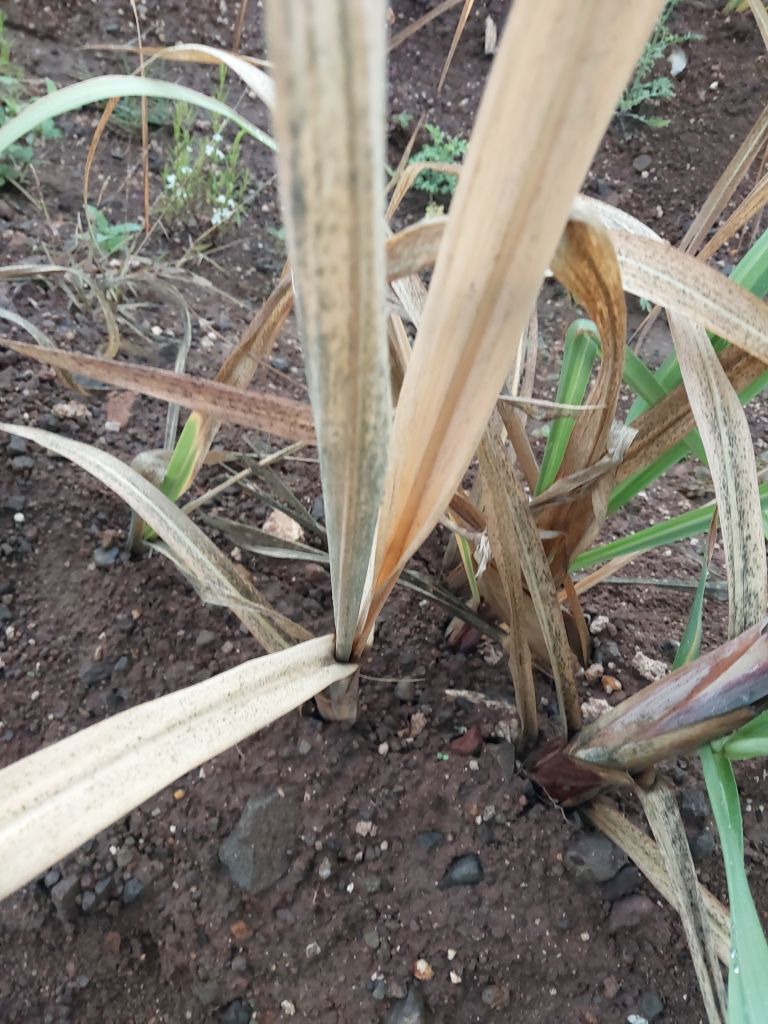
Label: Sett Rot